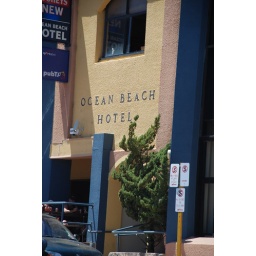
iconic cottesloe landmark - ocean beach hotel. Consumed my fair share there over the years